C.I.D. Rajanna

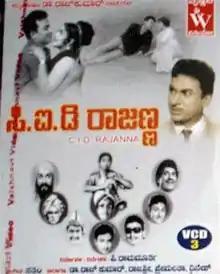

C.I.D. Rajanna is a 1970 Indian Kannada-language film produced and directed by R. Ramamurthy, starring Rajkumar. The supporting cast includes Rajasree, Premalatha, Dinesh, Ranga, Dwarakish and K.S. Ashwath. S.P. Balasubrahmanyam sang for Rajkumar for the song "Illi aaduva maatu Kannada" which was his third and last lip sync song for Rajkumar after the two songs in "Mr. Rajkumar" which was released few months before this movie.